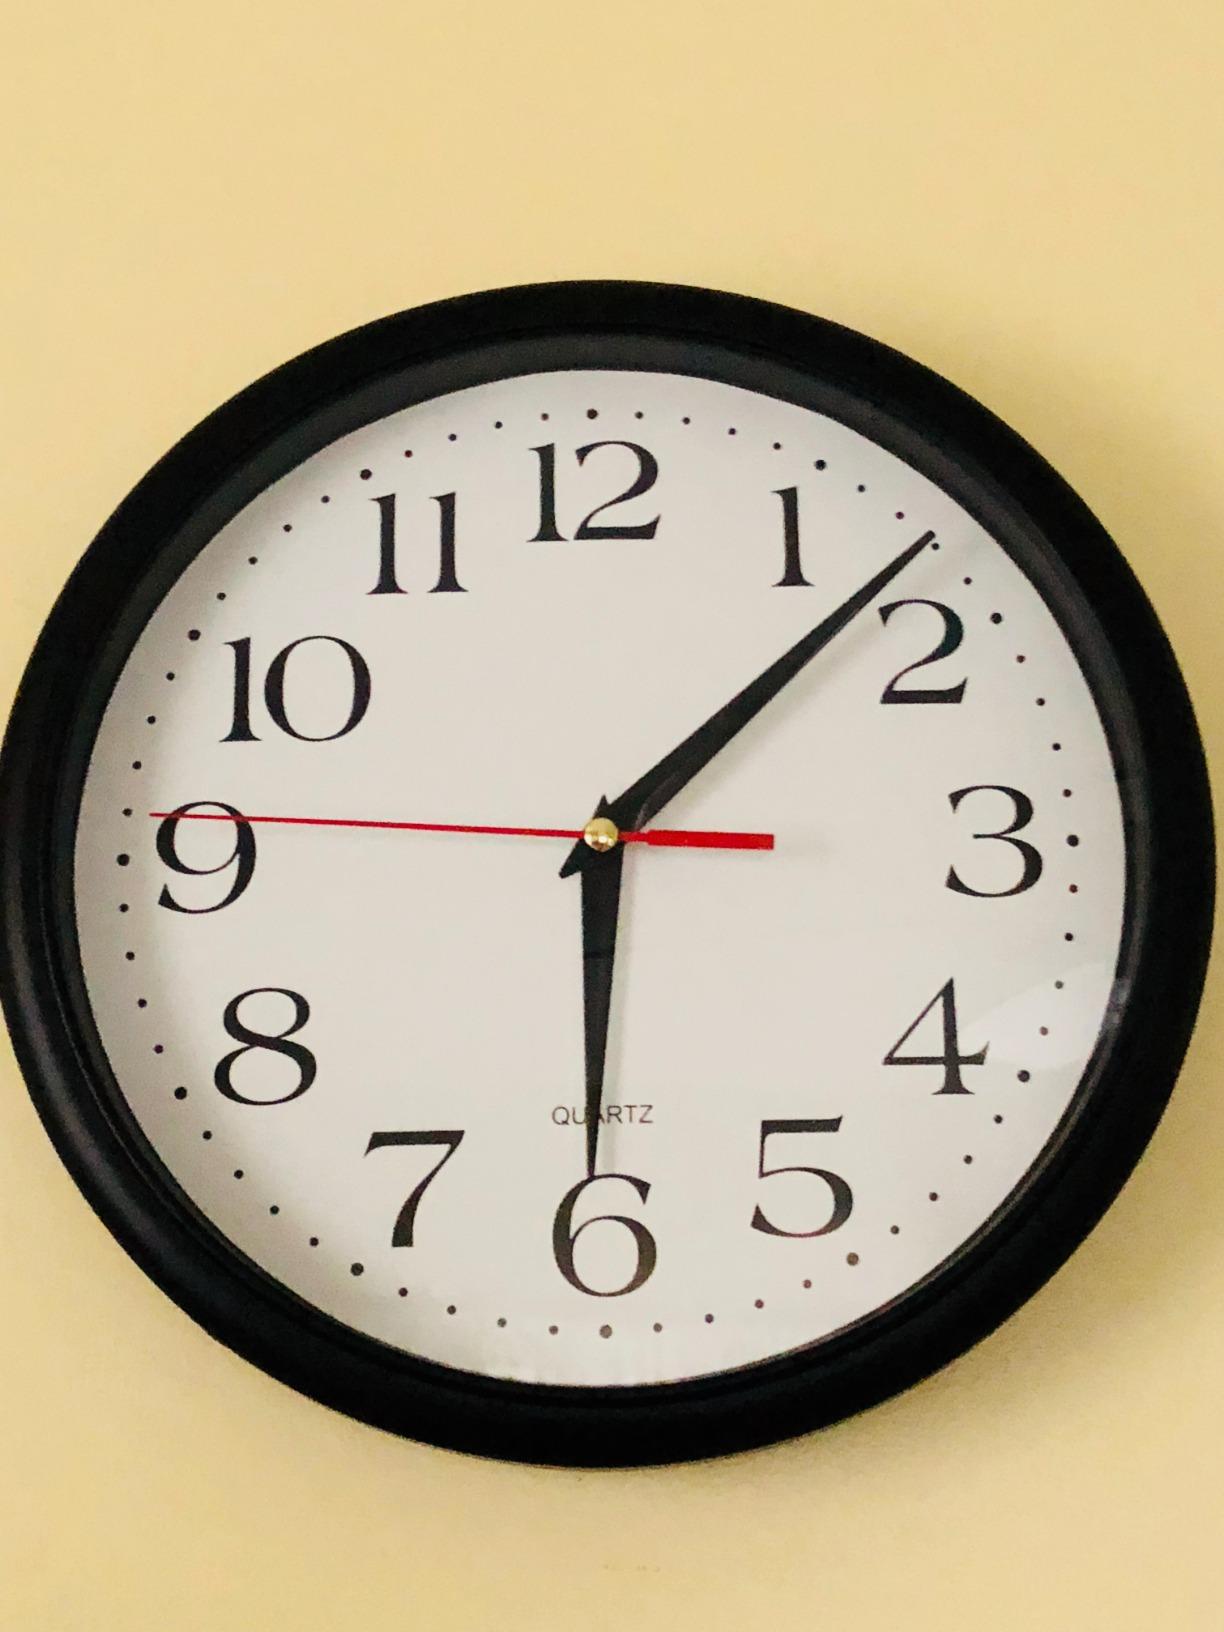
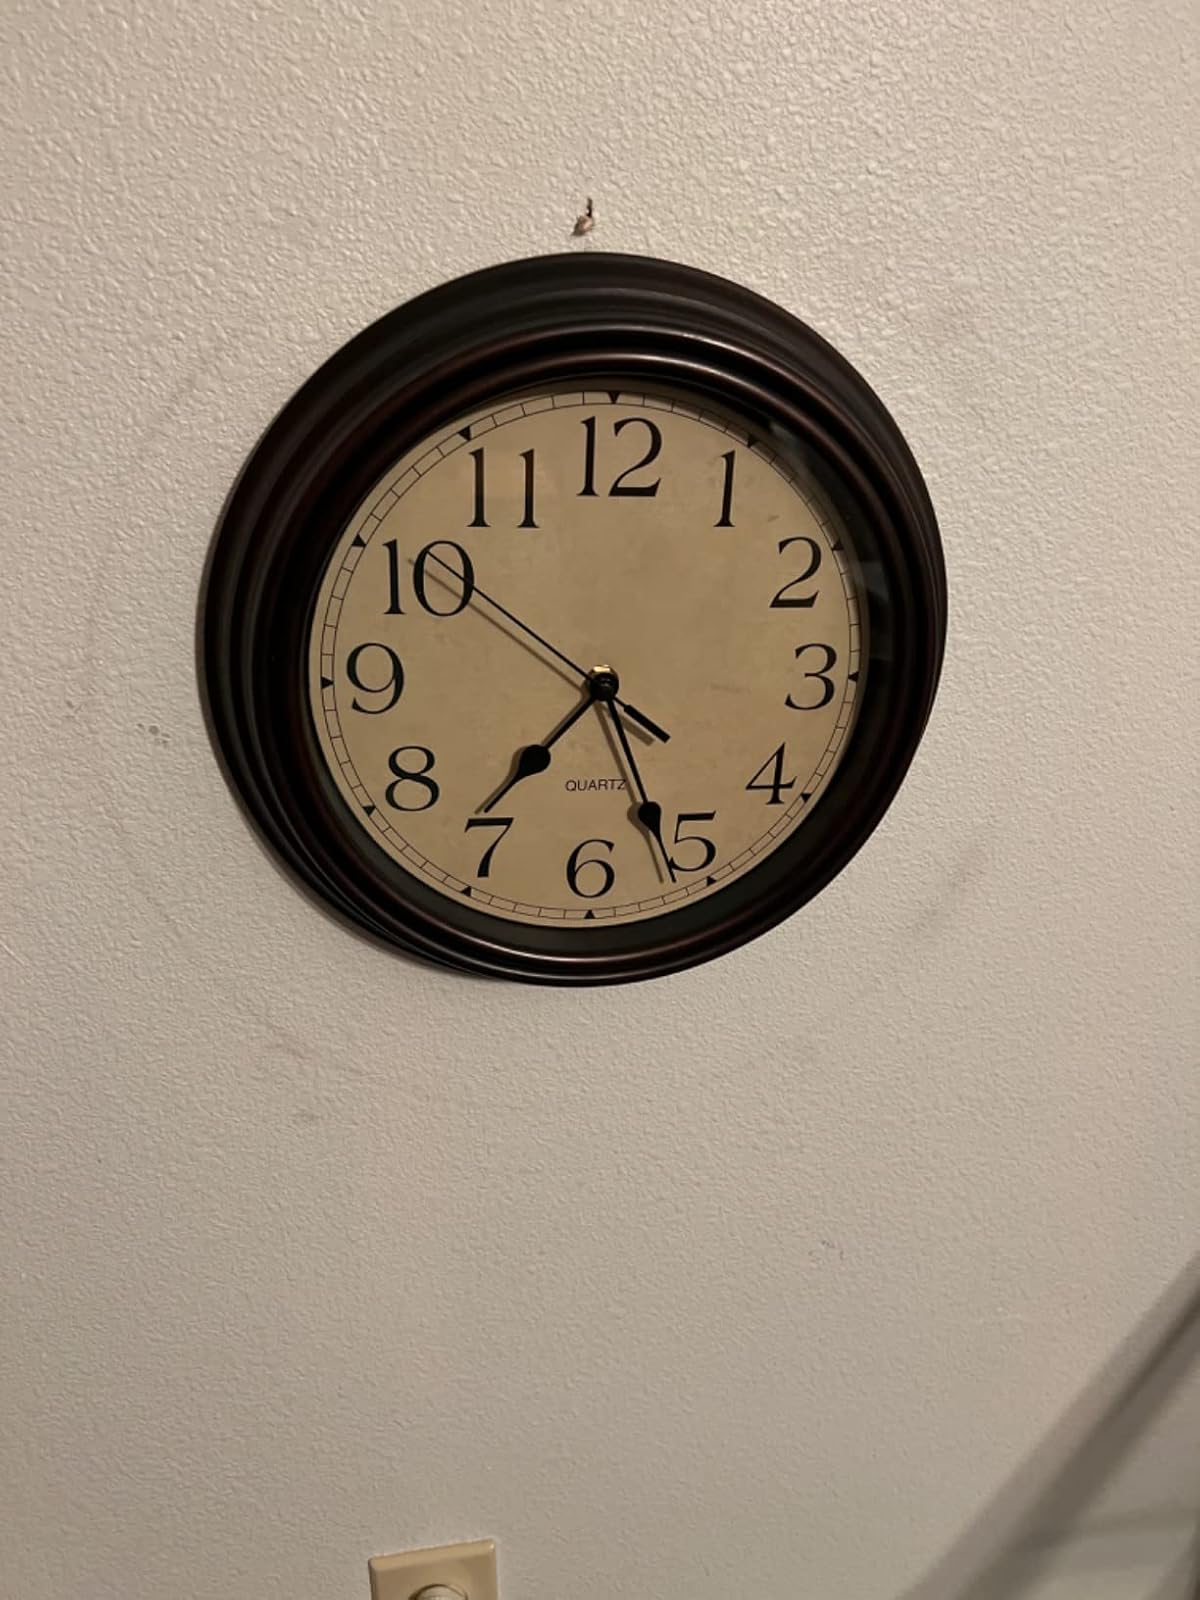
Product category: clock
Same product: no